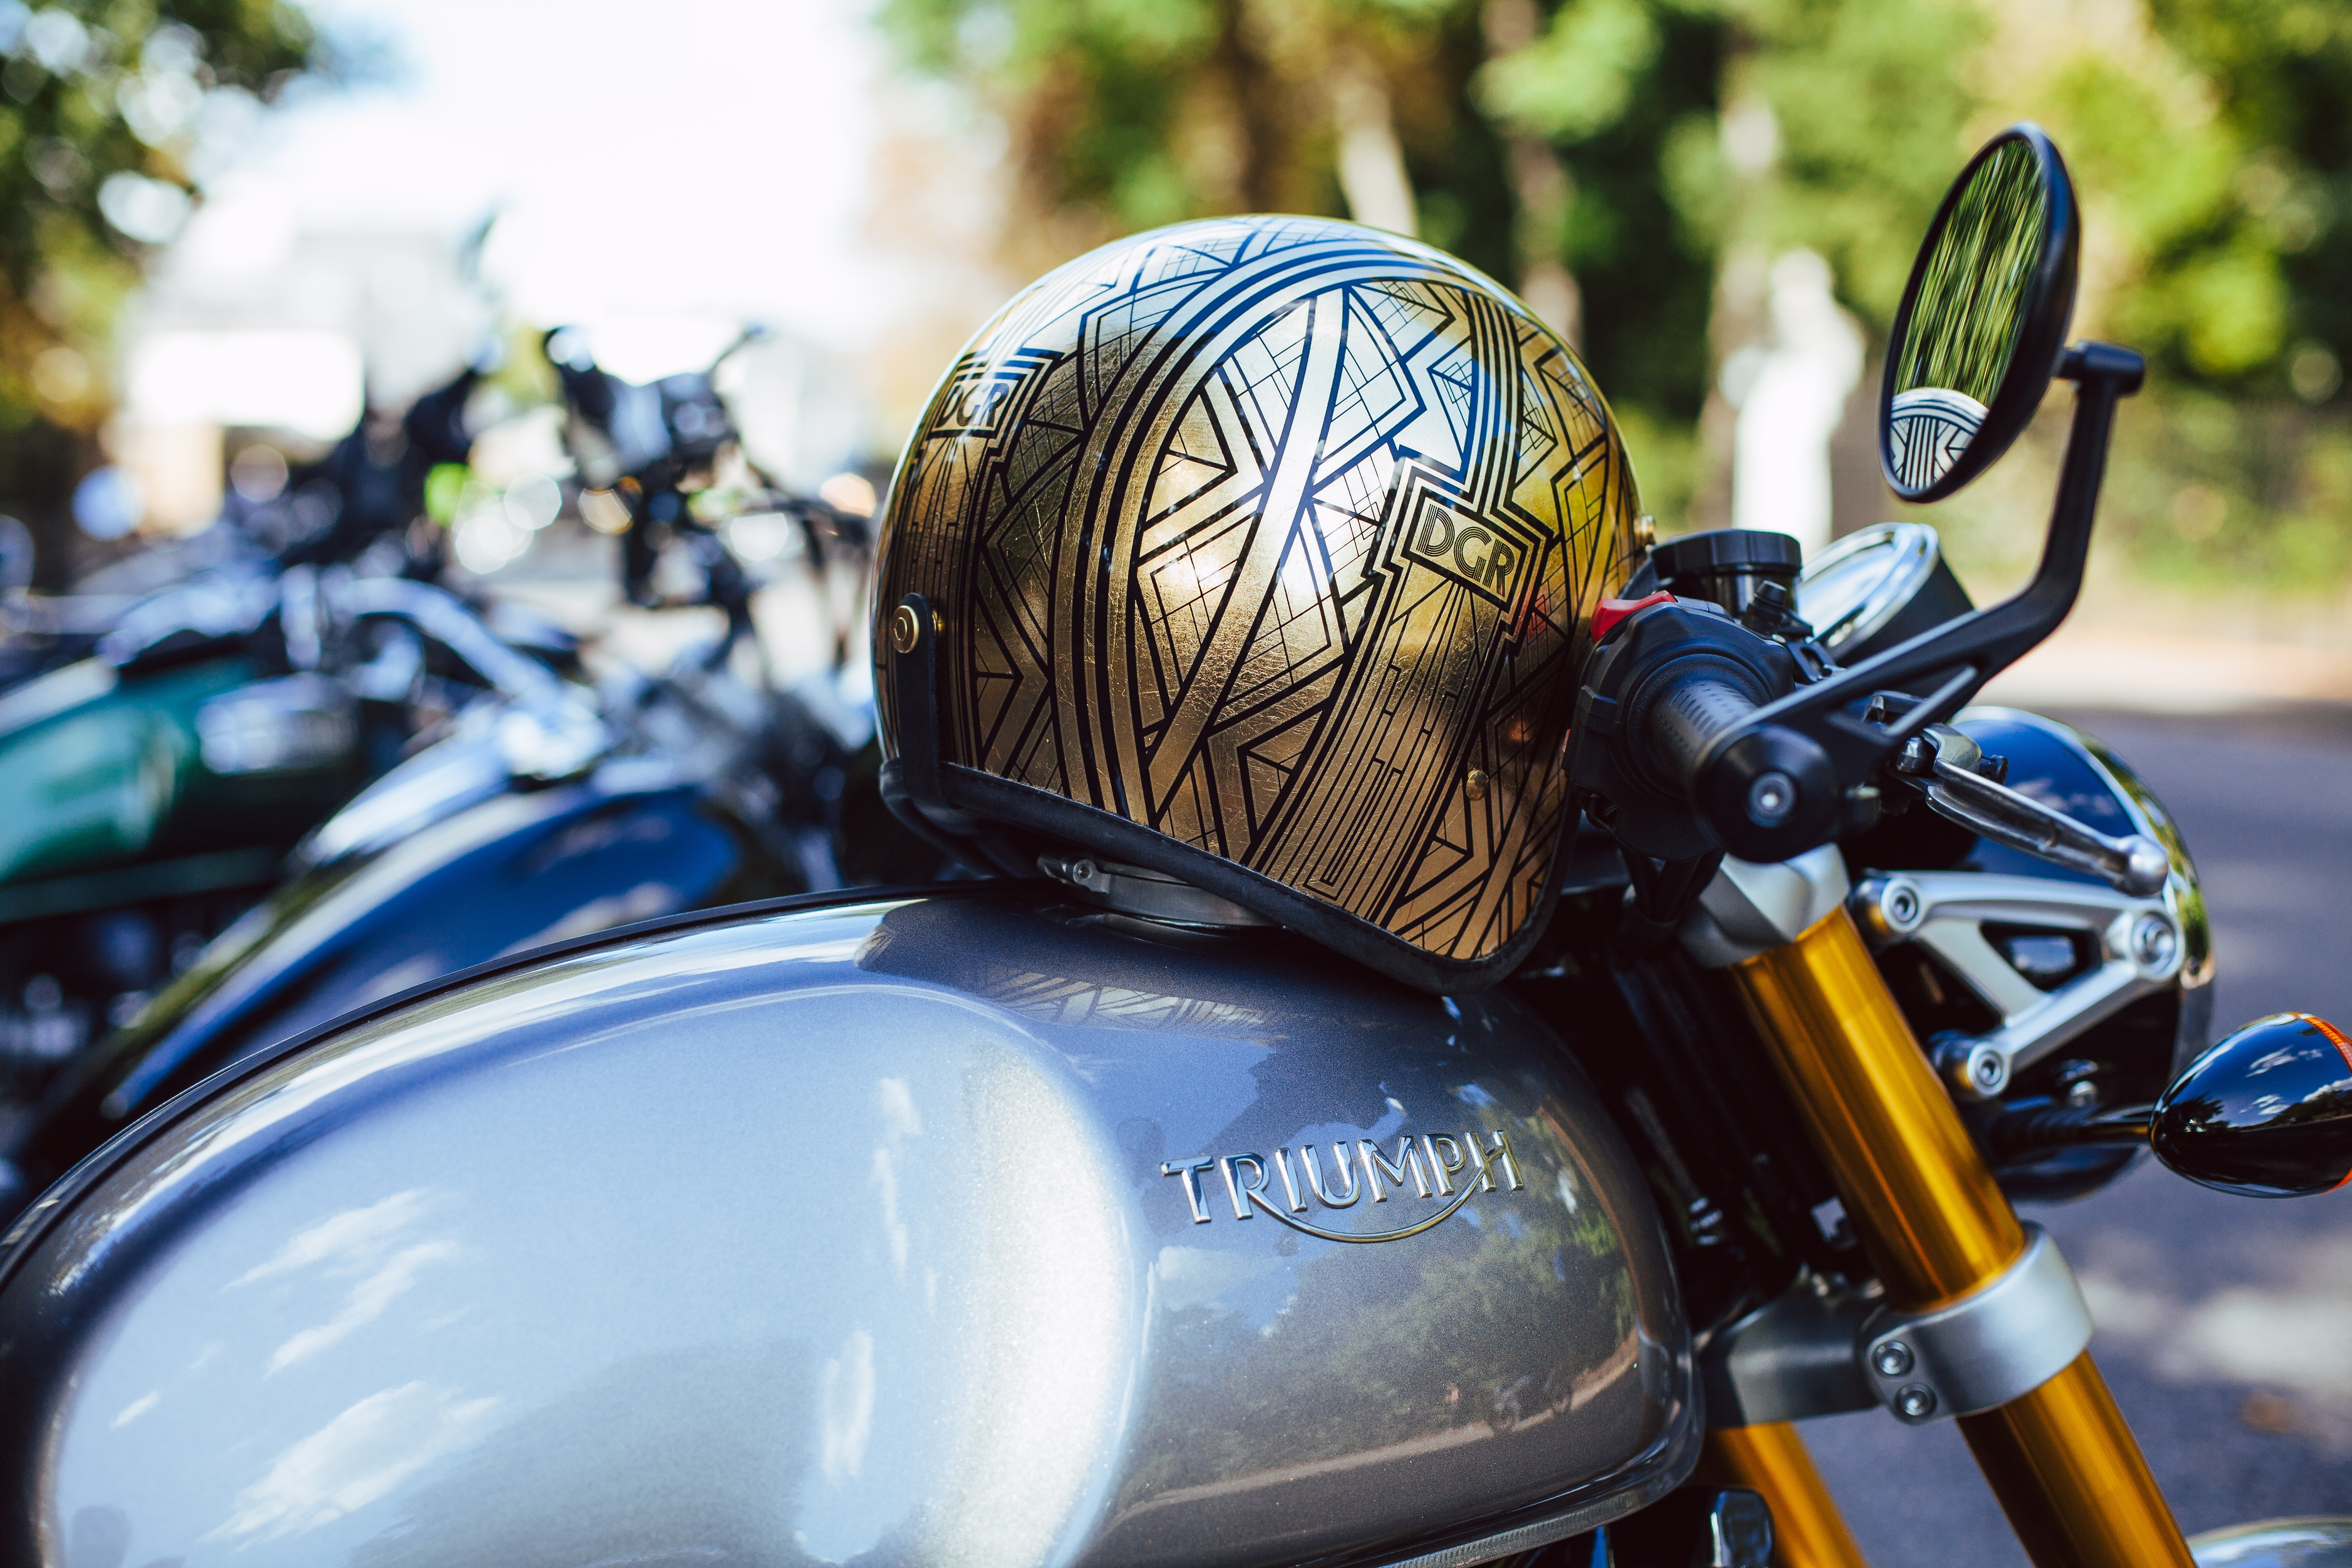
car, vehicle, motorcycle, chopper, motorcycling, land vehicle, automobile make